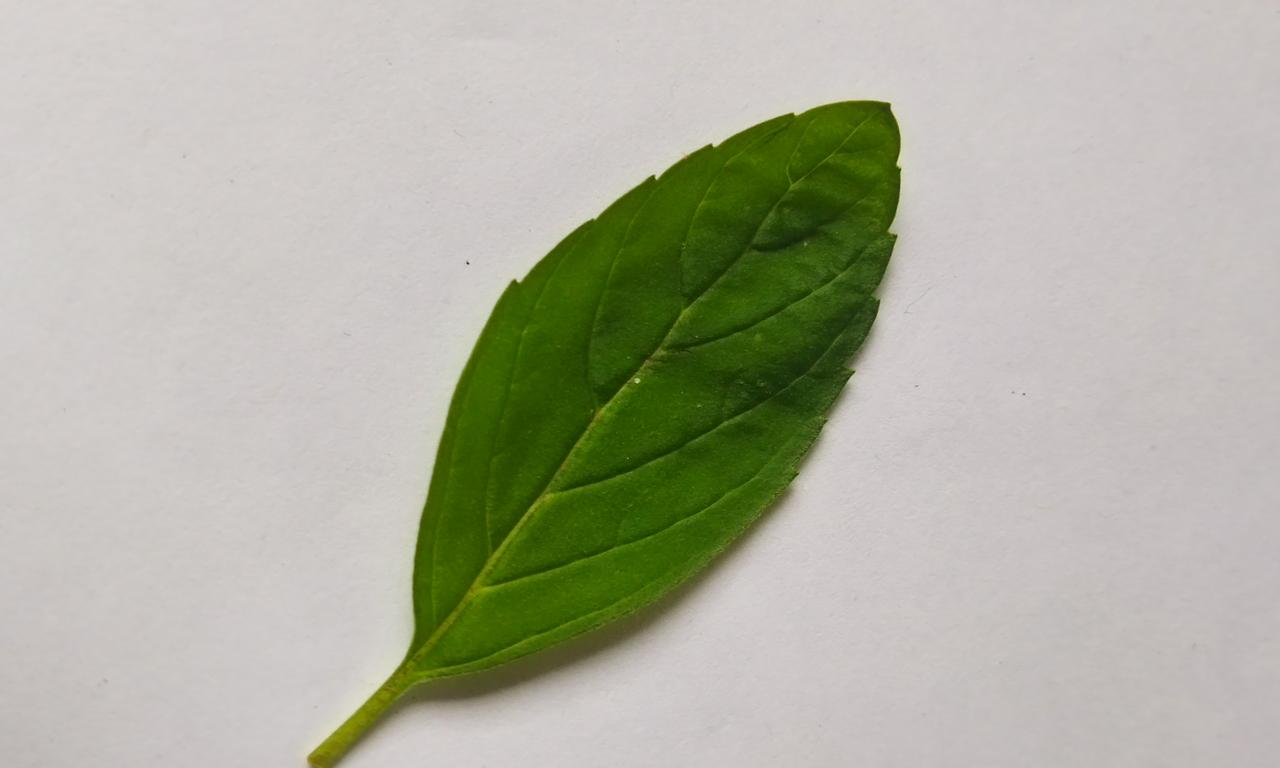
Label: Fresh